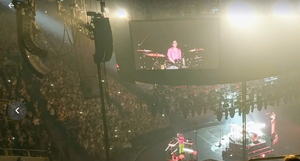
Sarah Jones est une musicienne britannique basée à Londres, connue surtout pour son travail de batteuse de studio et de tournée.